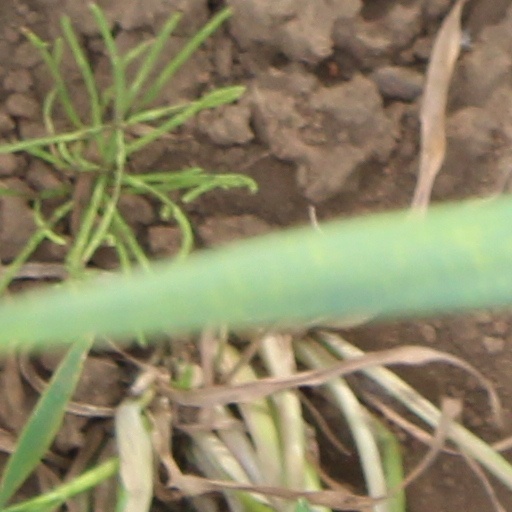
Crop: wheat